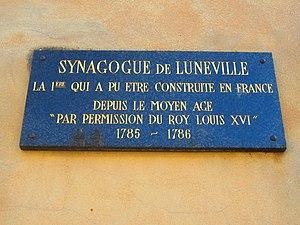
Luneville synagogue (10)
La synagogue de Lunéville est une synagogue construite en 1786 à Lunéville dans le département de Meurthe-et-Moselle, au 5 rue Castara. C'est la seconde synagogue construite dans le royaume de France depuis l'expulsion des juifs en 1394, après celle de Phalsbourg, depuis remplacée.
Une synagogue est un lieu de culte juif.